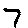
Label: 7